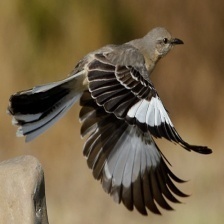
Species: NORTHERN MOCKINGBIRD
Scientific name: MIMUS POLYGLOTTOS